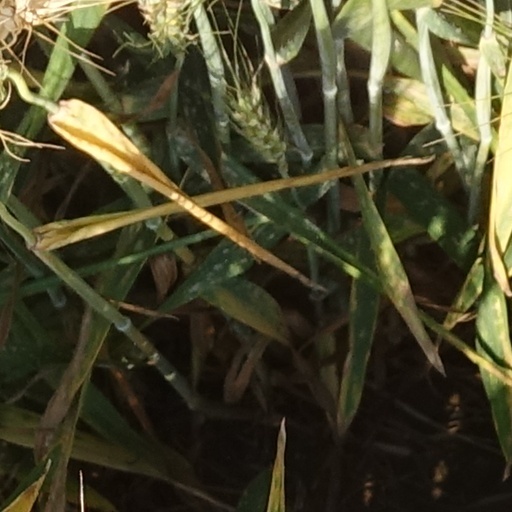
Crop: wheat